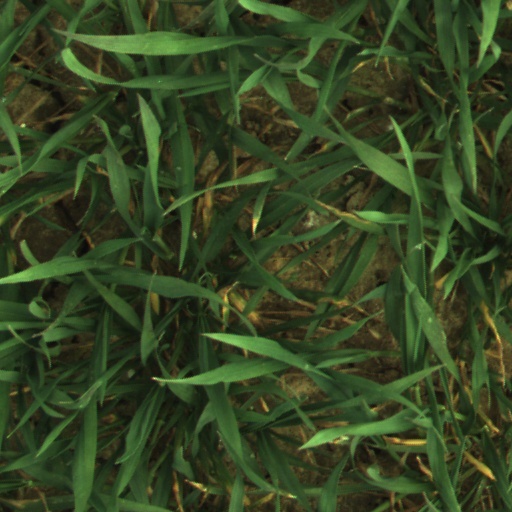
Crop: wheat